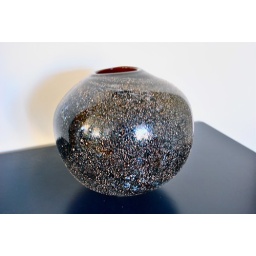
Dark red on the inside deep sparkling blue on the outside with white swirls then covered in sand.